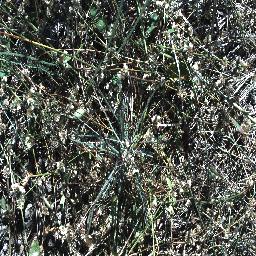
Label: parkinsonia